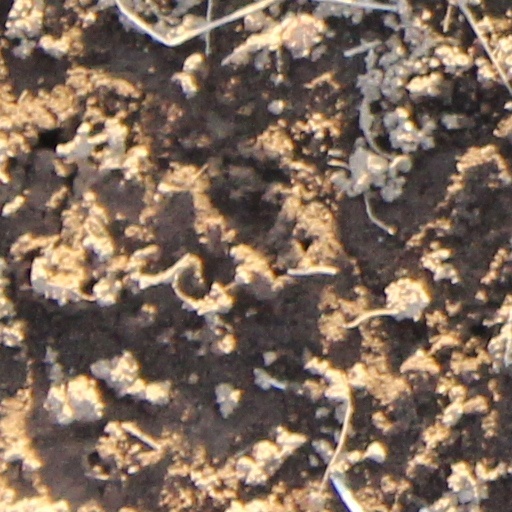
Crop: wheat